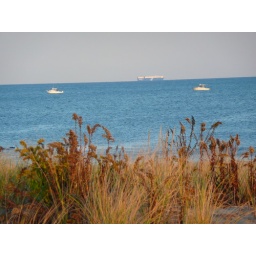
water and beach- the big boat in the distance was of interest